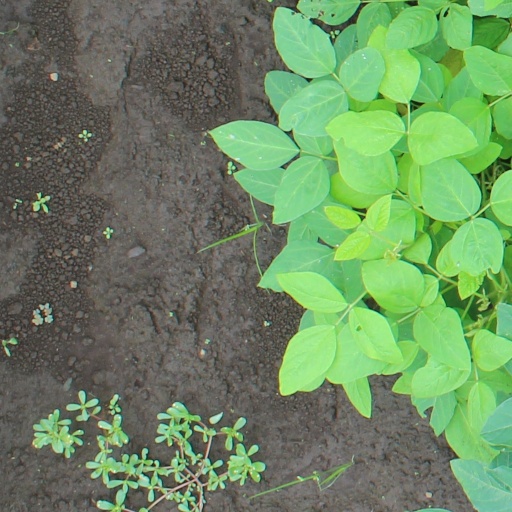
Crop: soybean